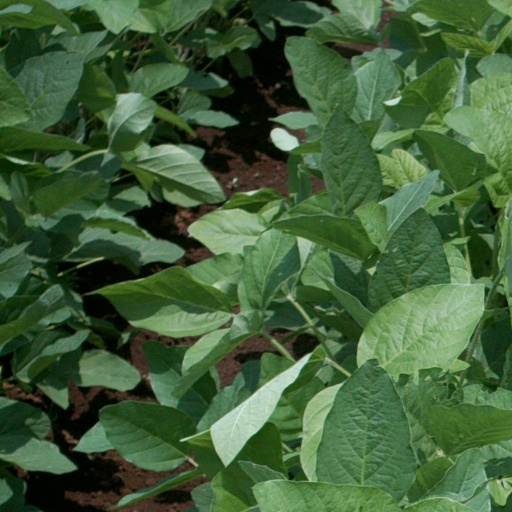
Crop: soybean